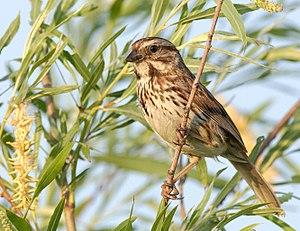
Le genre Melospiza regroupe des espèces oiseaux appartenant à la famille des Passerellidae.